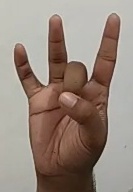
ASL sign: 8